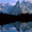
Label: mountain